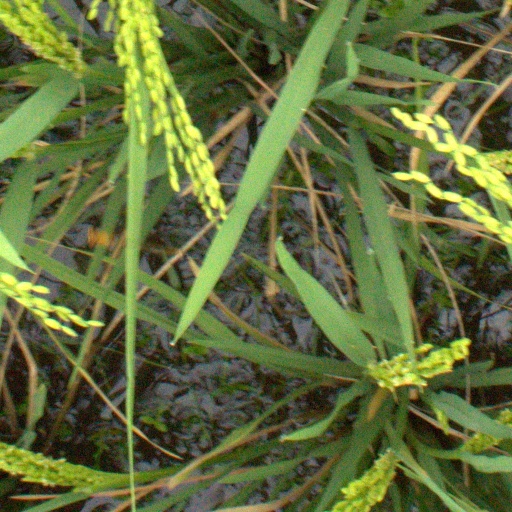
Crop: rice